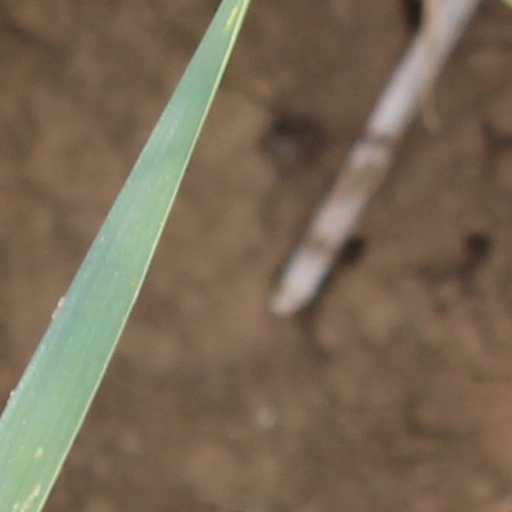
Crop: wheat